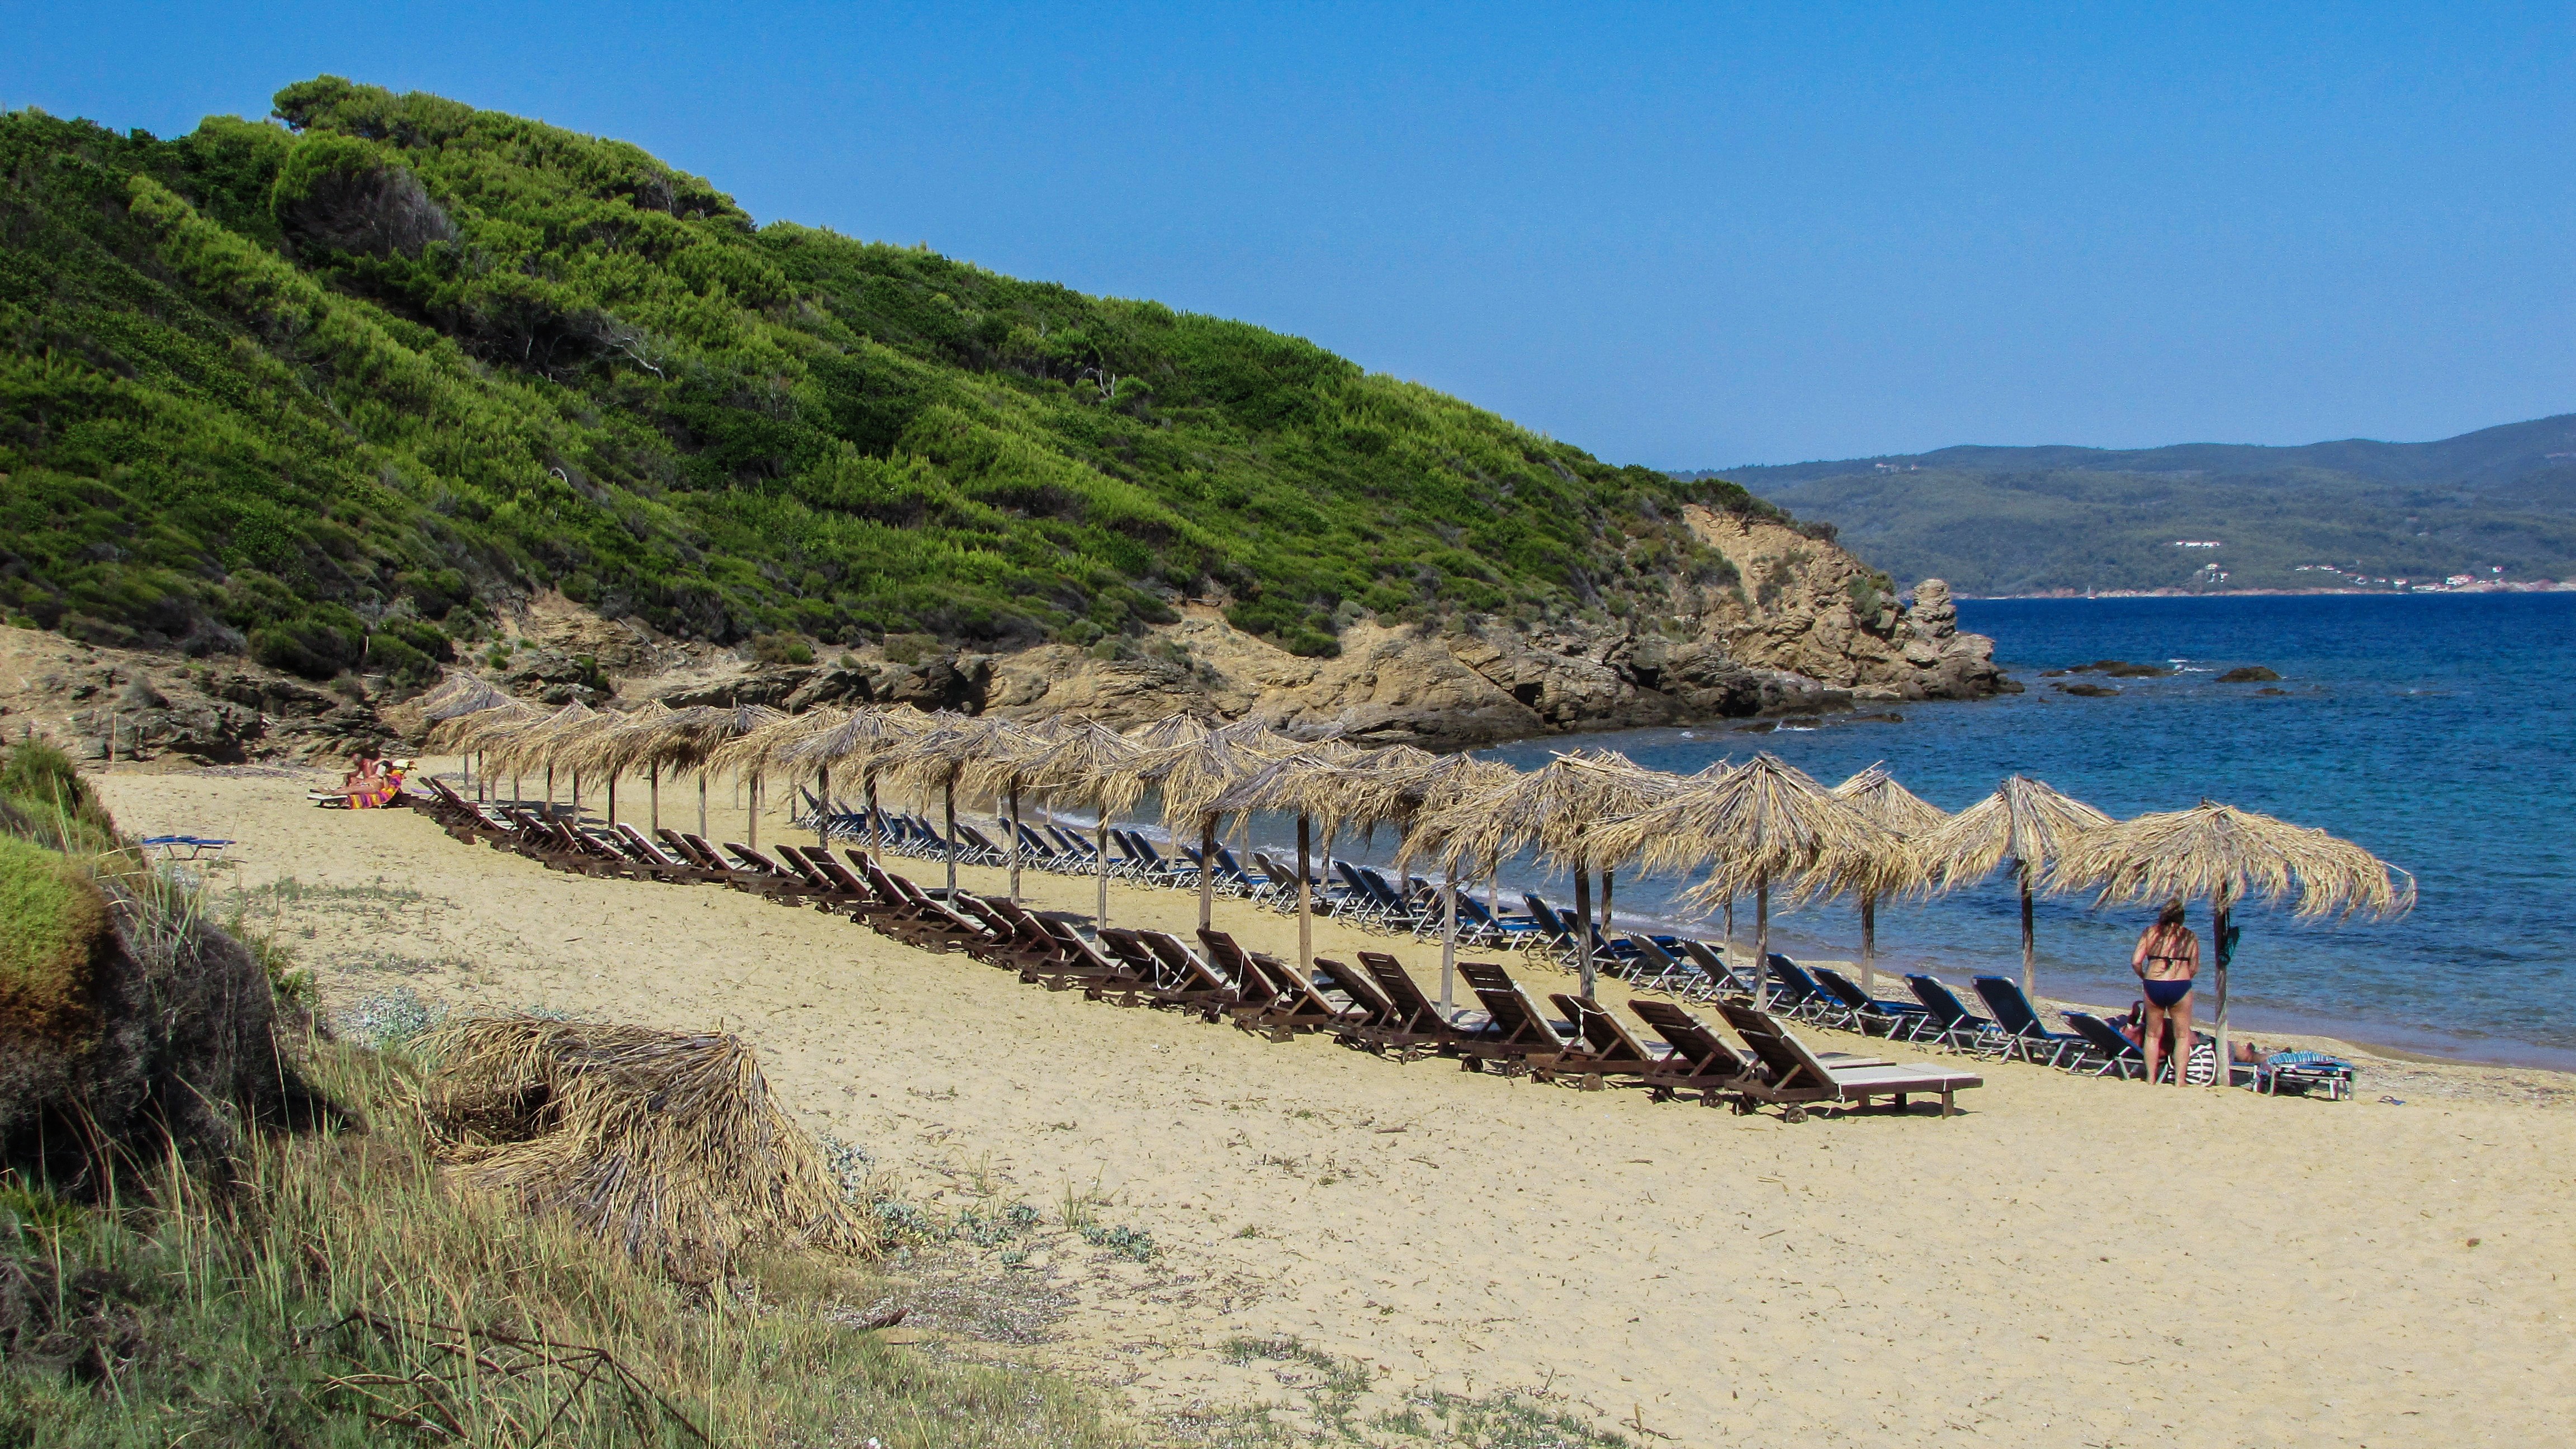
beach, sea, coast, summer, greek, mediterranean, bay, island, terrain, plateau, greece, wadi, skiathos, aegean, mandraki, sporades